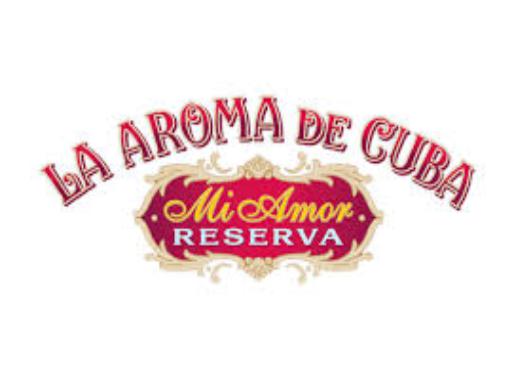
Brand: La Aroma de Cuba
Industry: Necessities